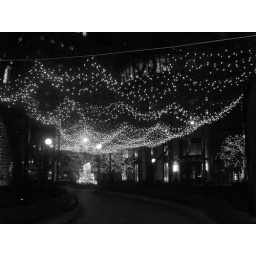
2006 dec14 near the old water tower - chicago